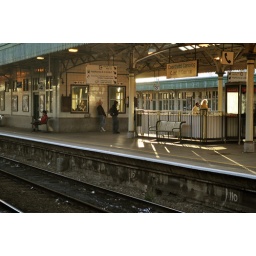
at golden hour ! Catching a train to a little house party in Whitchurch.